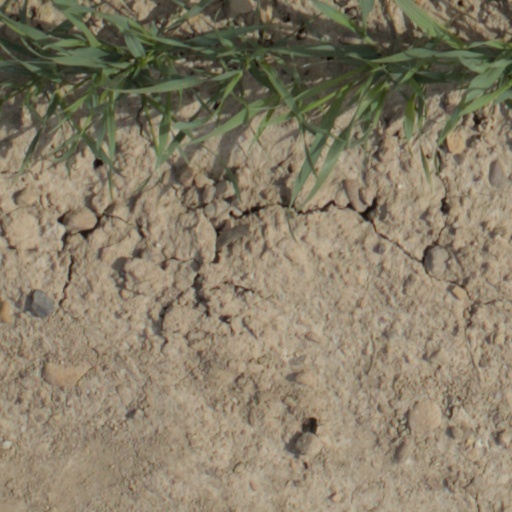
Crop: wheat